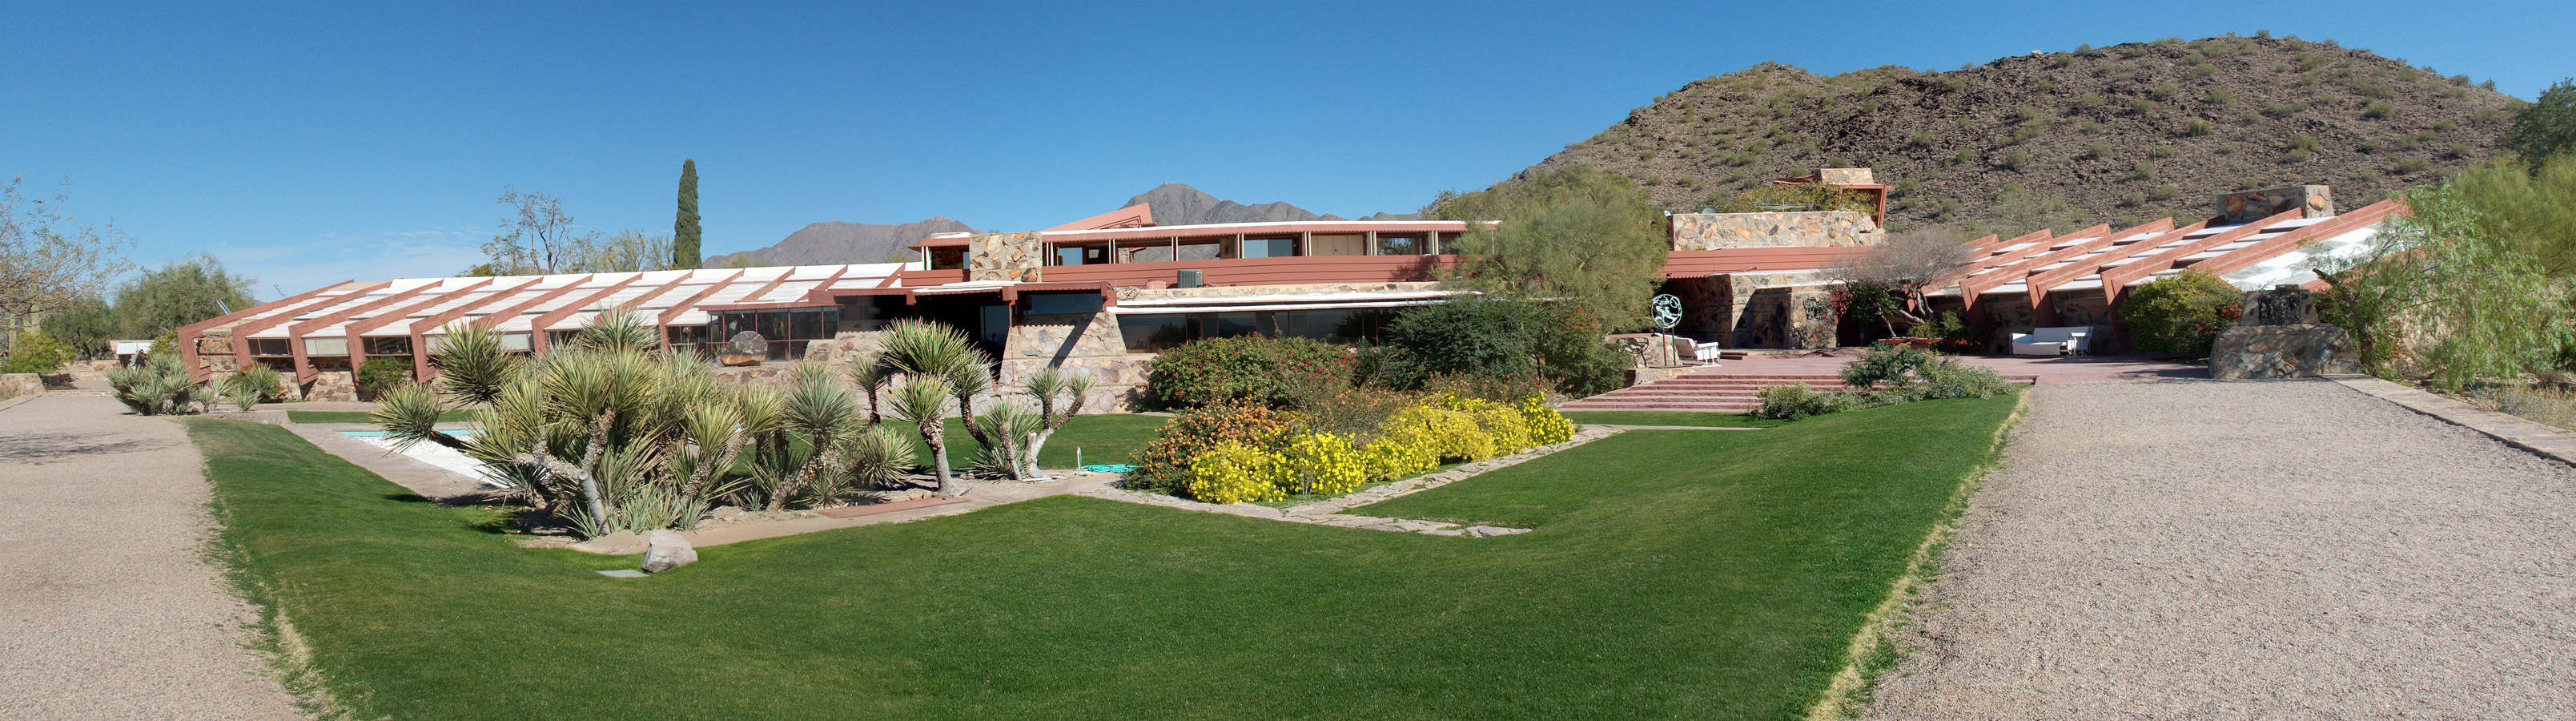
lawn, villa, home, village, property, resort, estate, real estate, taliesinwest, residential area, sport venue